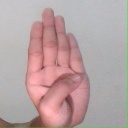
अक्षर: ब